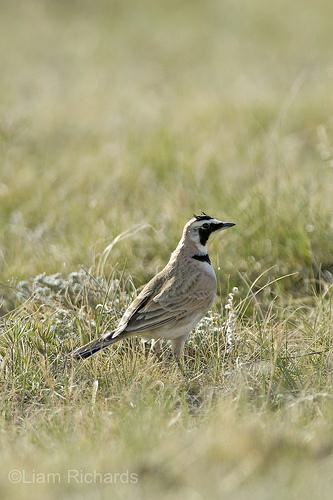
A photo of a horned lark